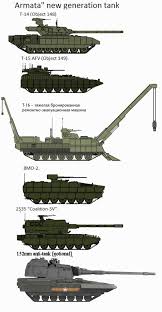
Label: Tank